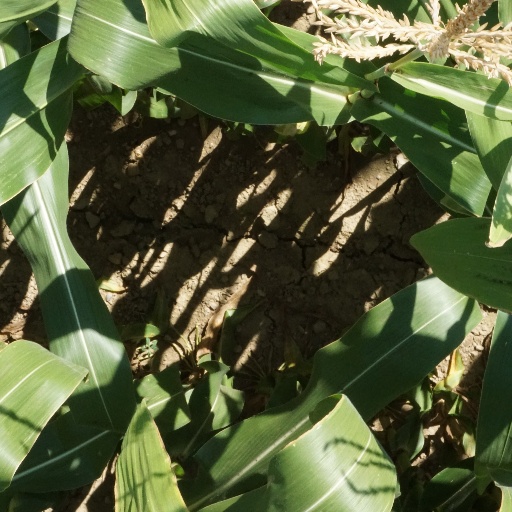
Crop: maize; corn